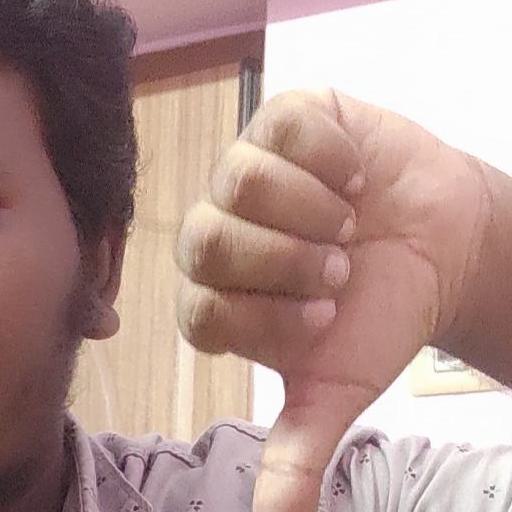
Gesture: dislike